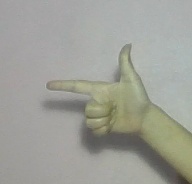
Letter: yaa